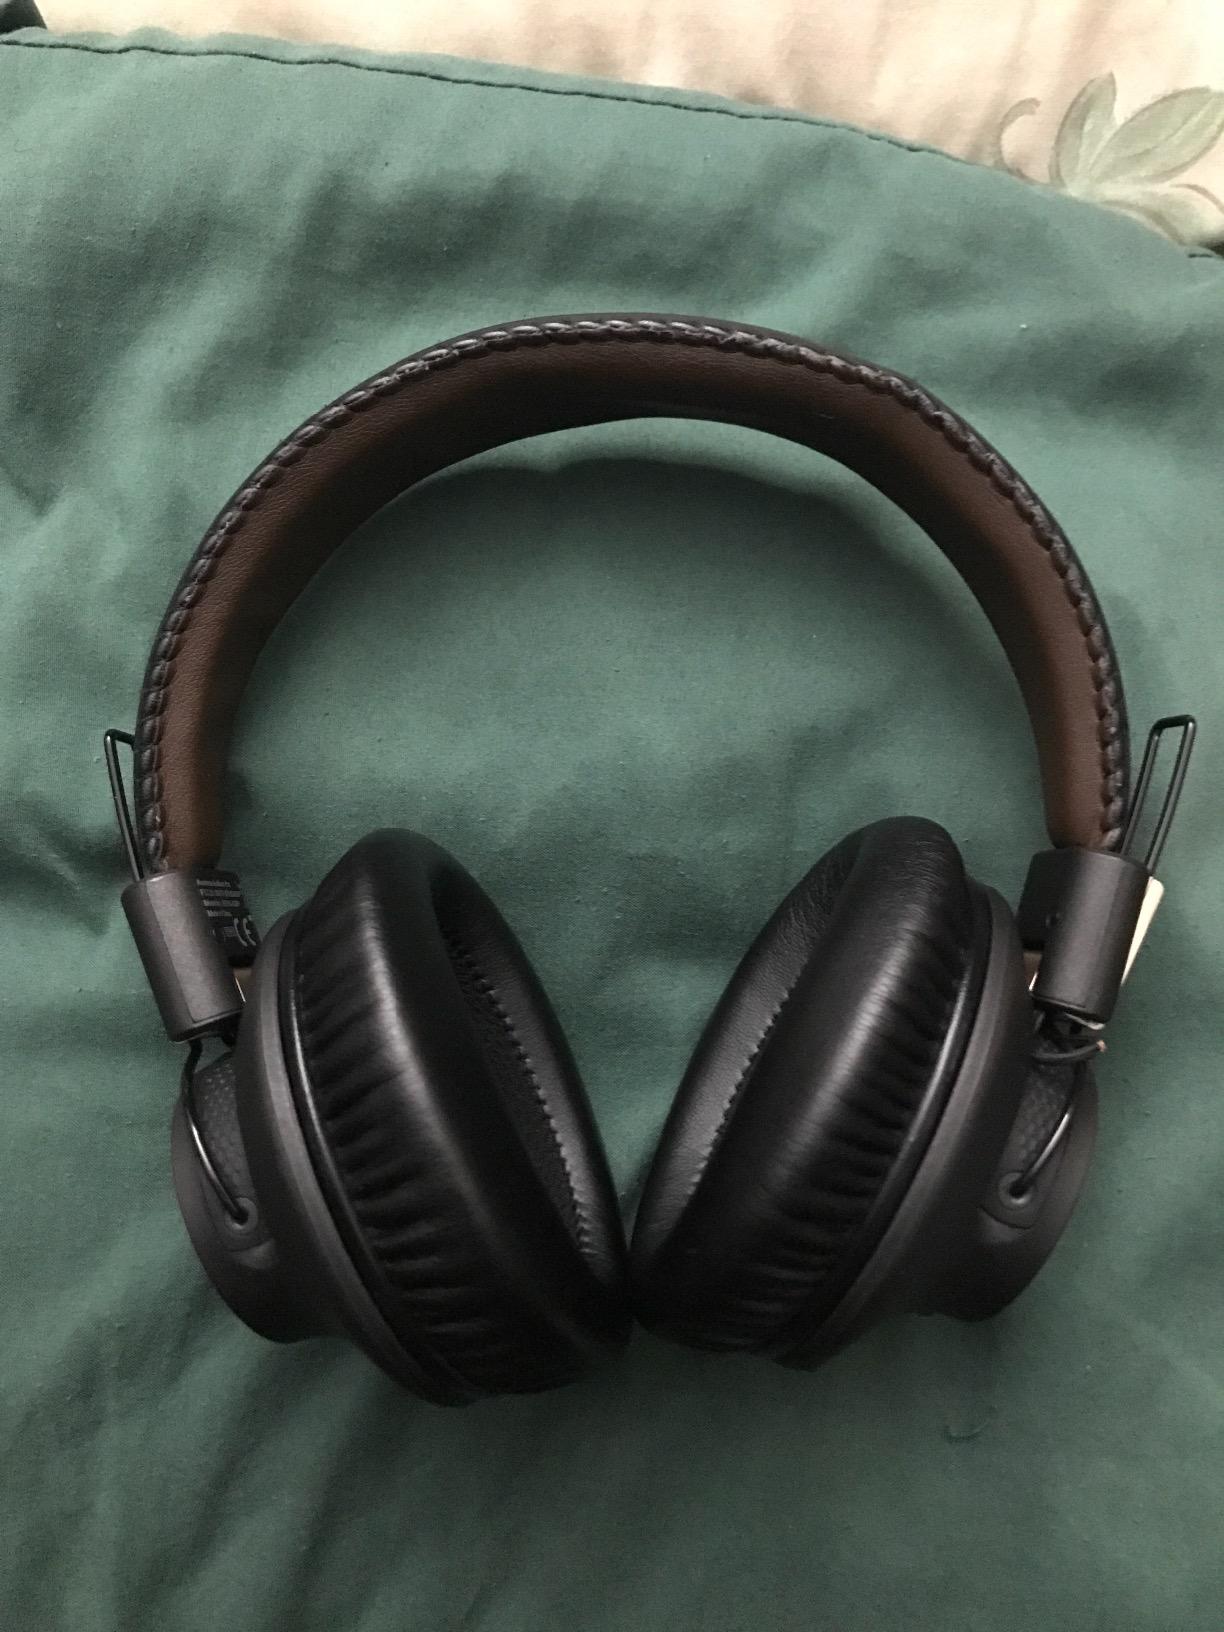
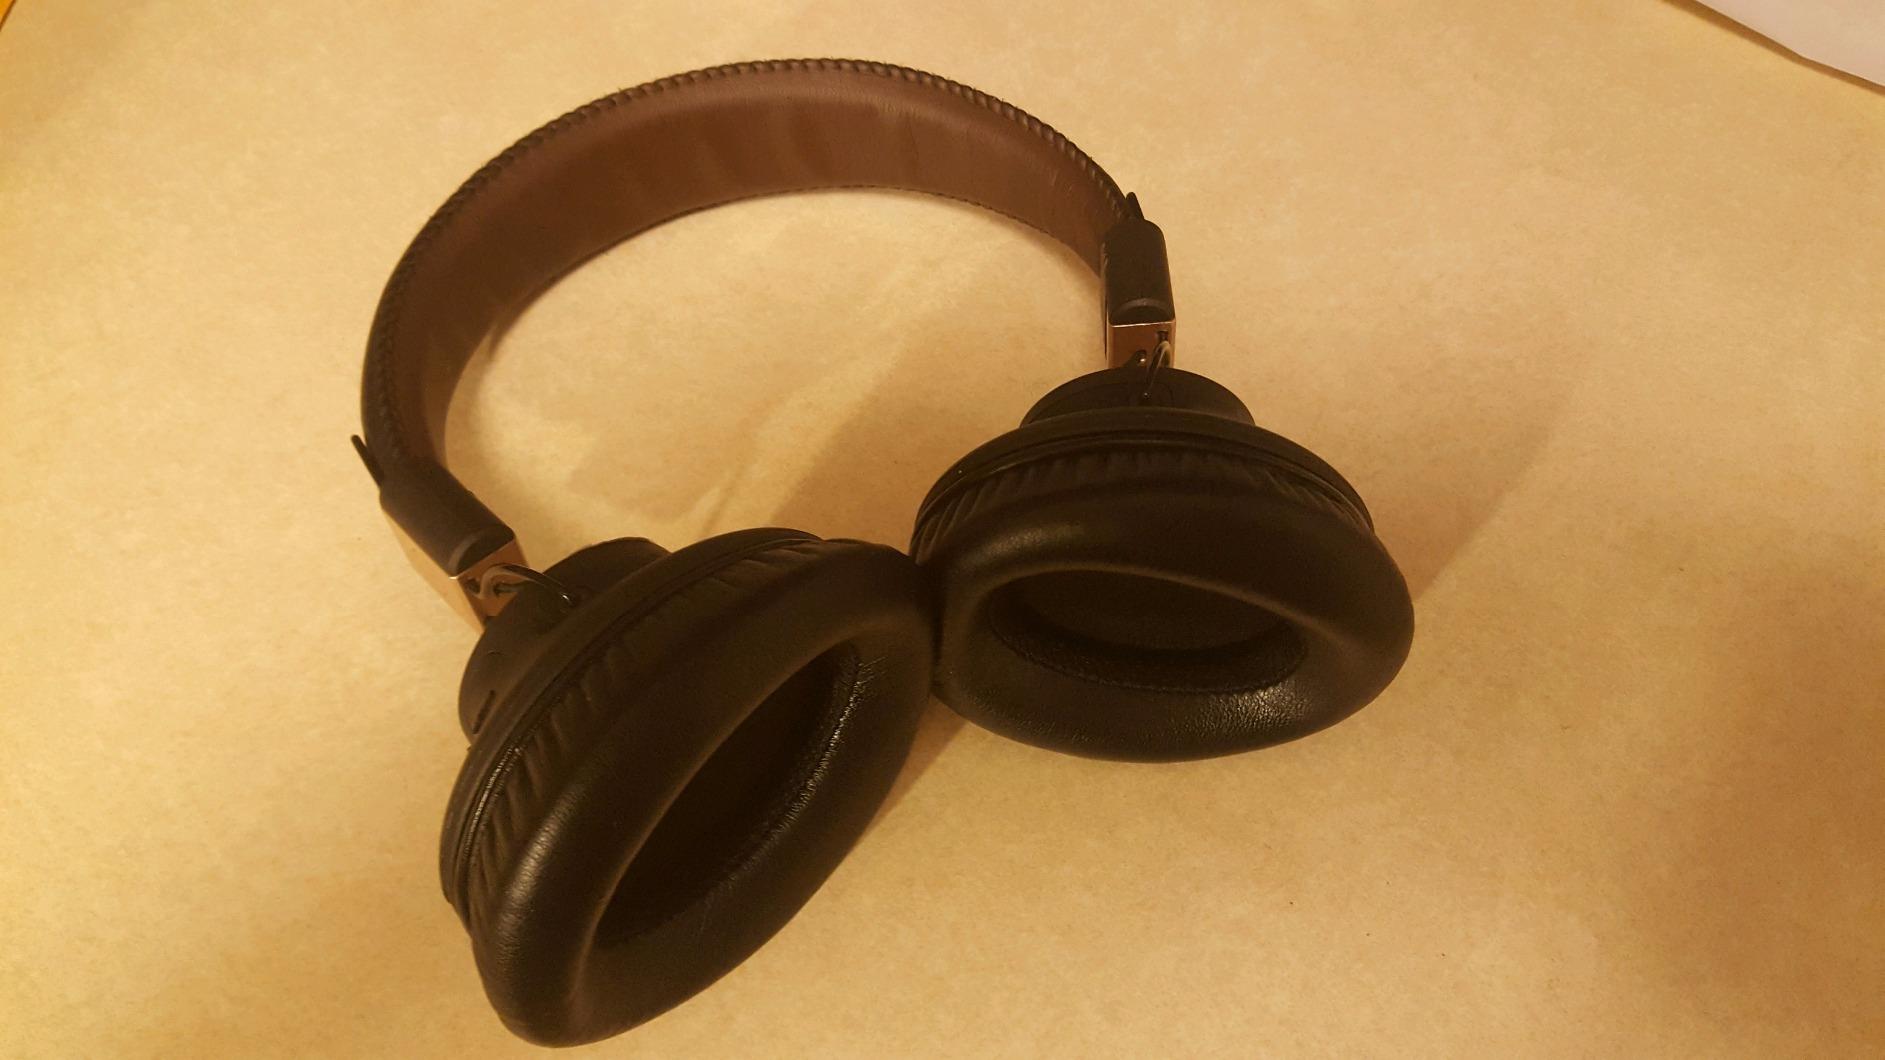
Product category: headphones
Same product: yes